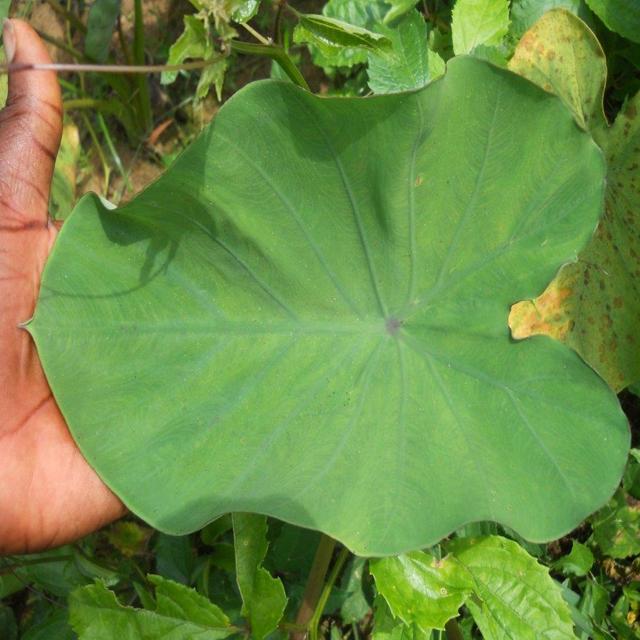
Label: Healthy